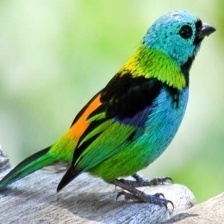
Species: PARADISE TANAGER
Scientific name: TANGARA CHILENSIS